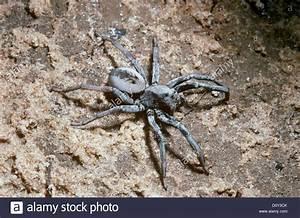
spider